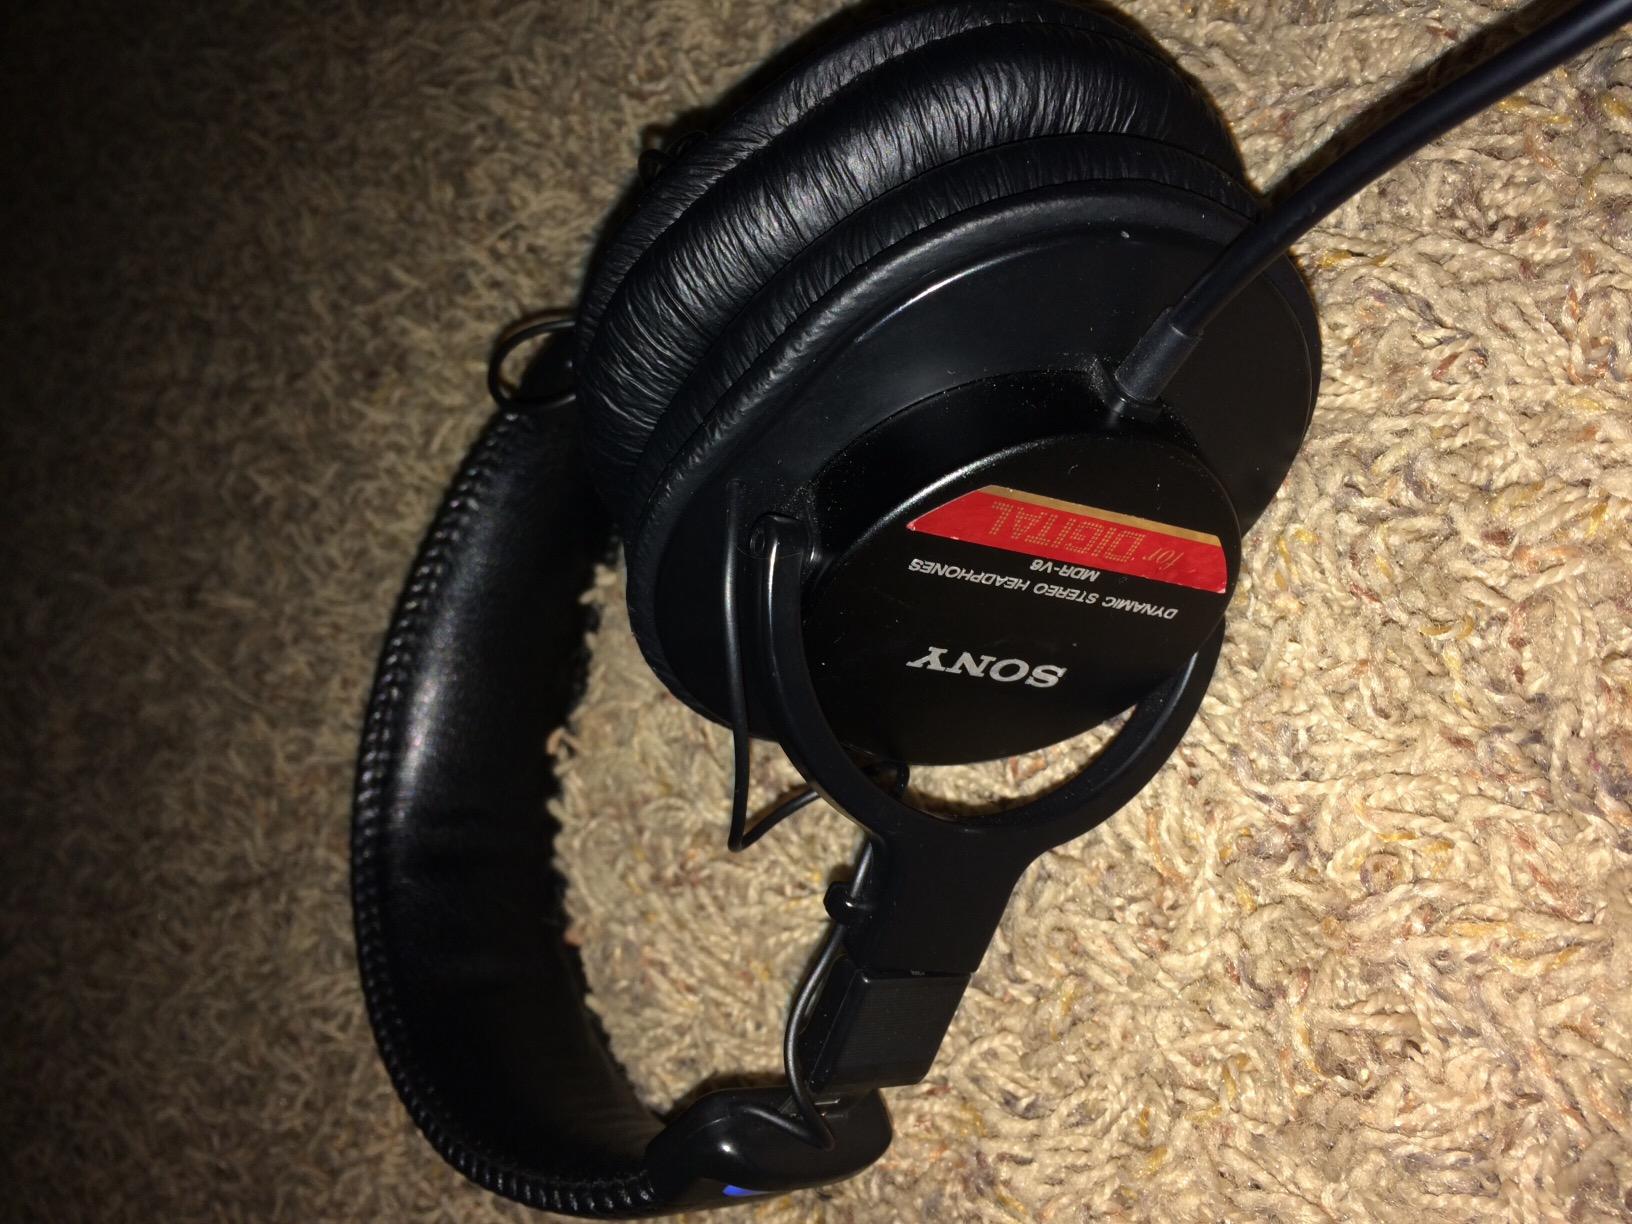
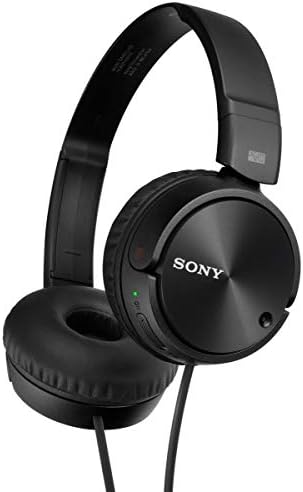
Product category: headphones
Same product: no